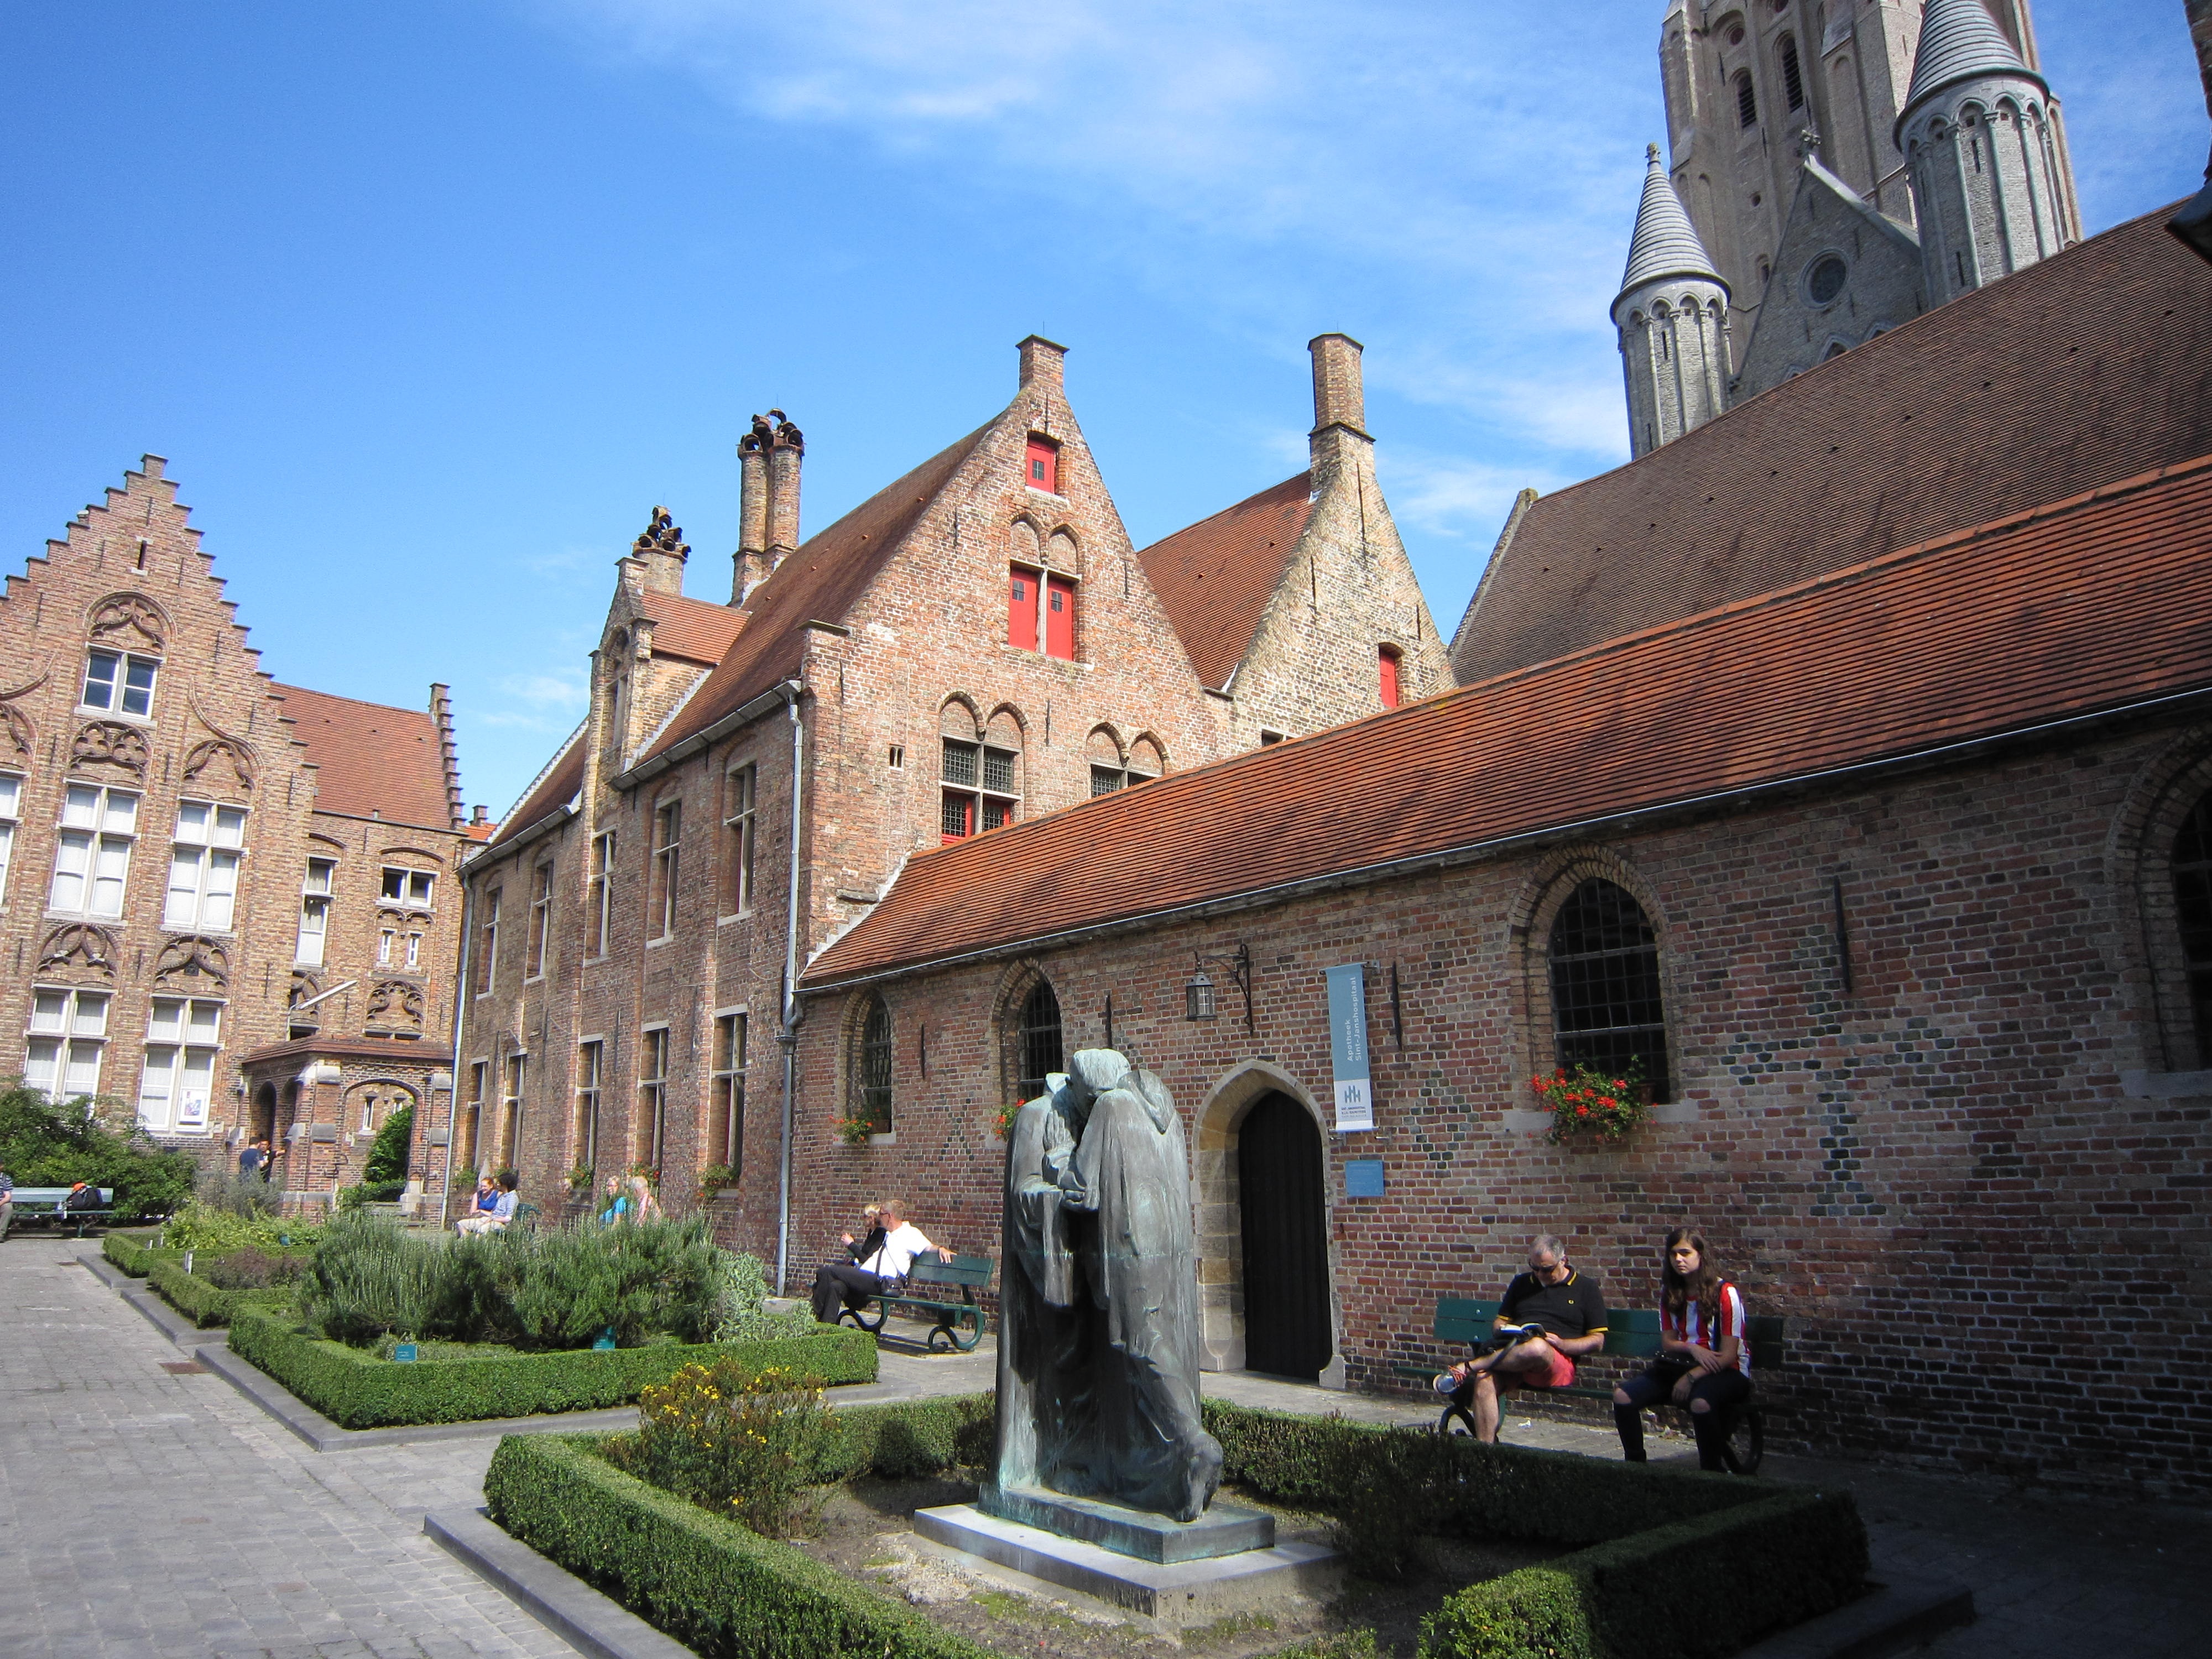
town, building, chateau, city, village, church, tourism, waterway, place of worship, belgium, monastery, estate, middle ages, bruges, historic site